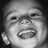
Emotion: happy